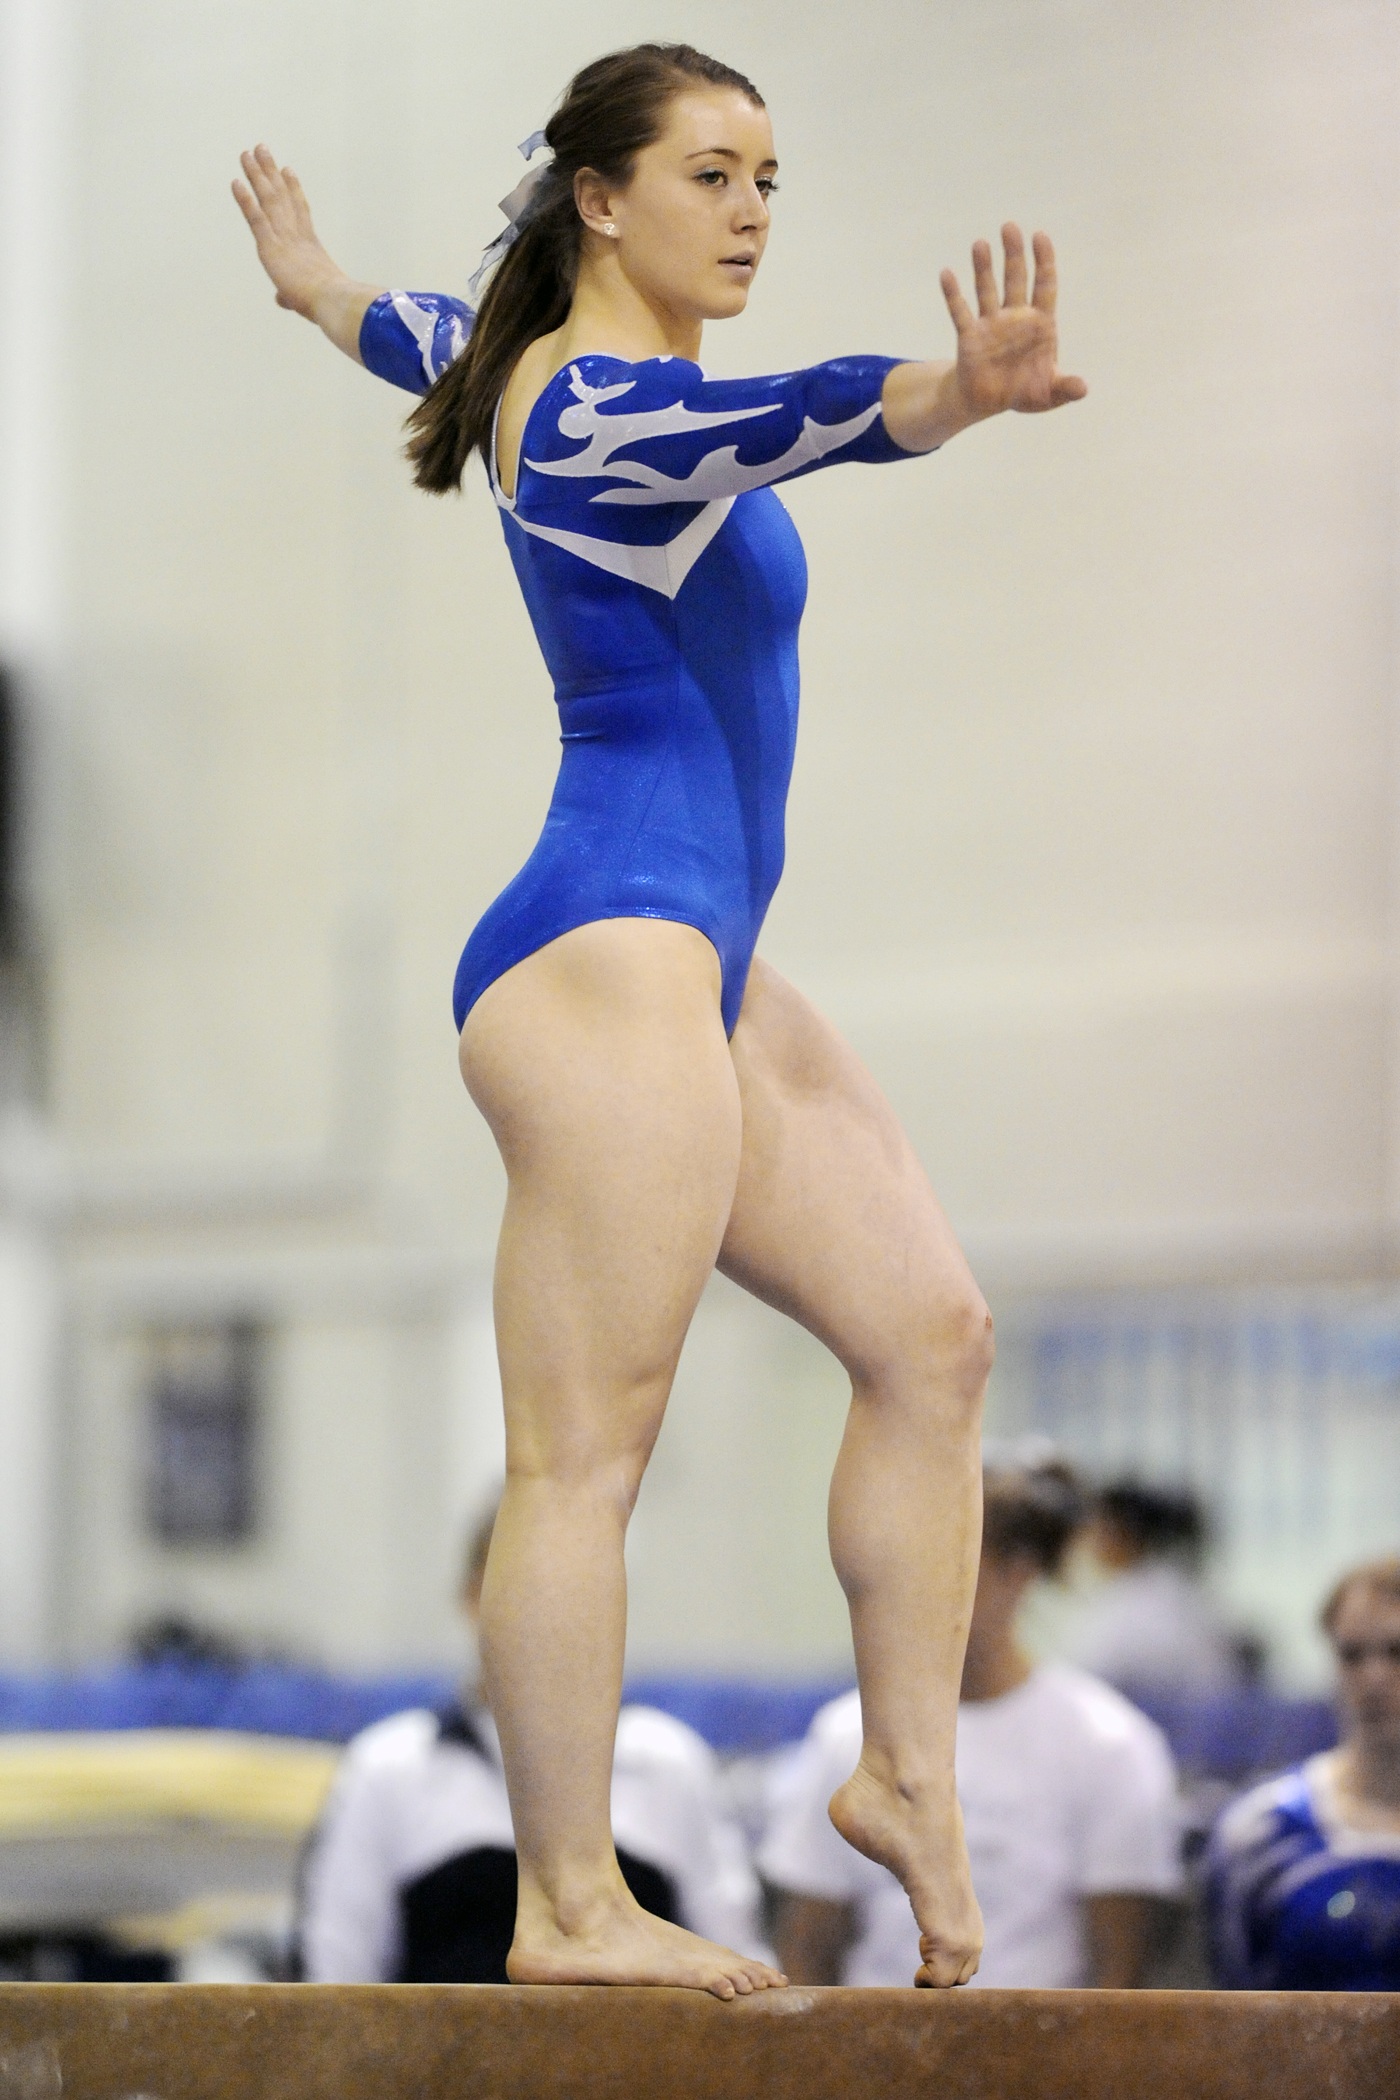
woman, beam, female, balance, exercise, fitness, swimmer, sports, performance, rings, athlete, strength, gymnastics, somersault, gymnast, poise, balance beam, individual sports, artistic gymnastics, floor gymnastics